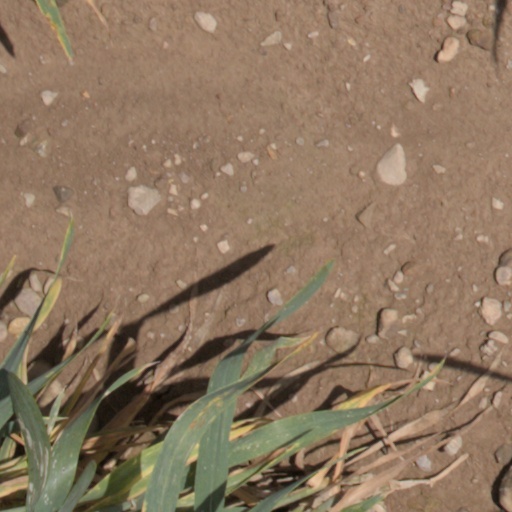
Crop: wheat